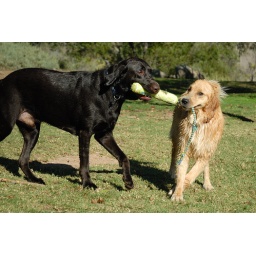
Calla playing with dog at lake in Carlsbad-05 10-19-07